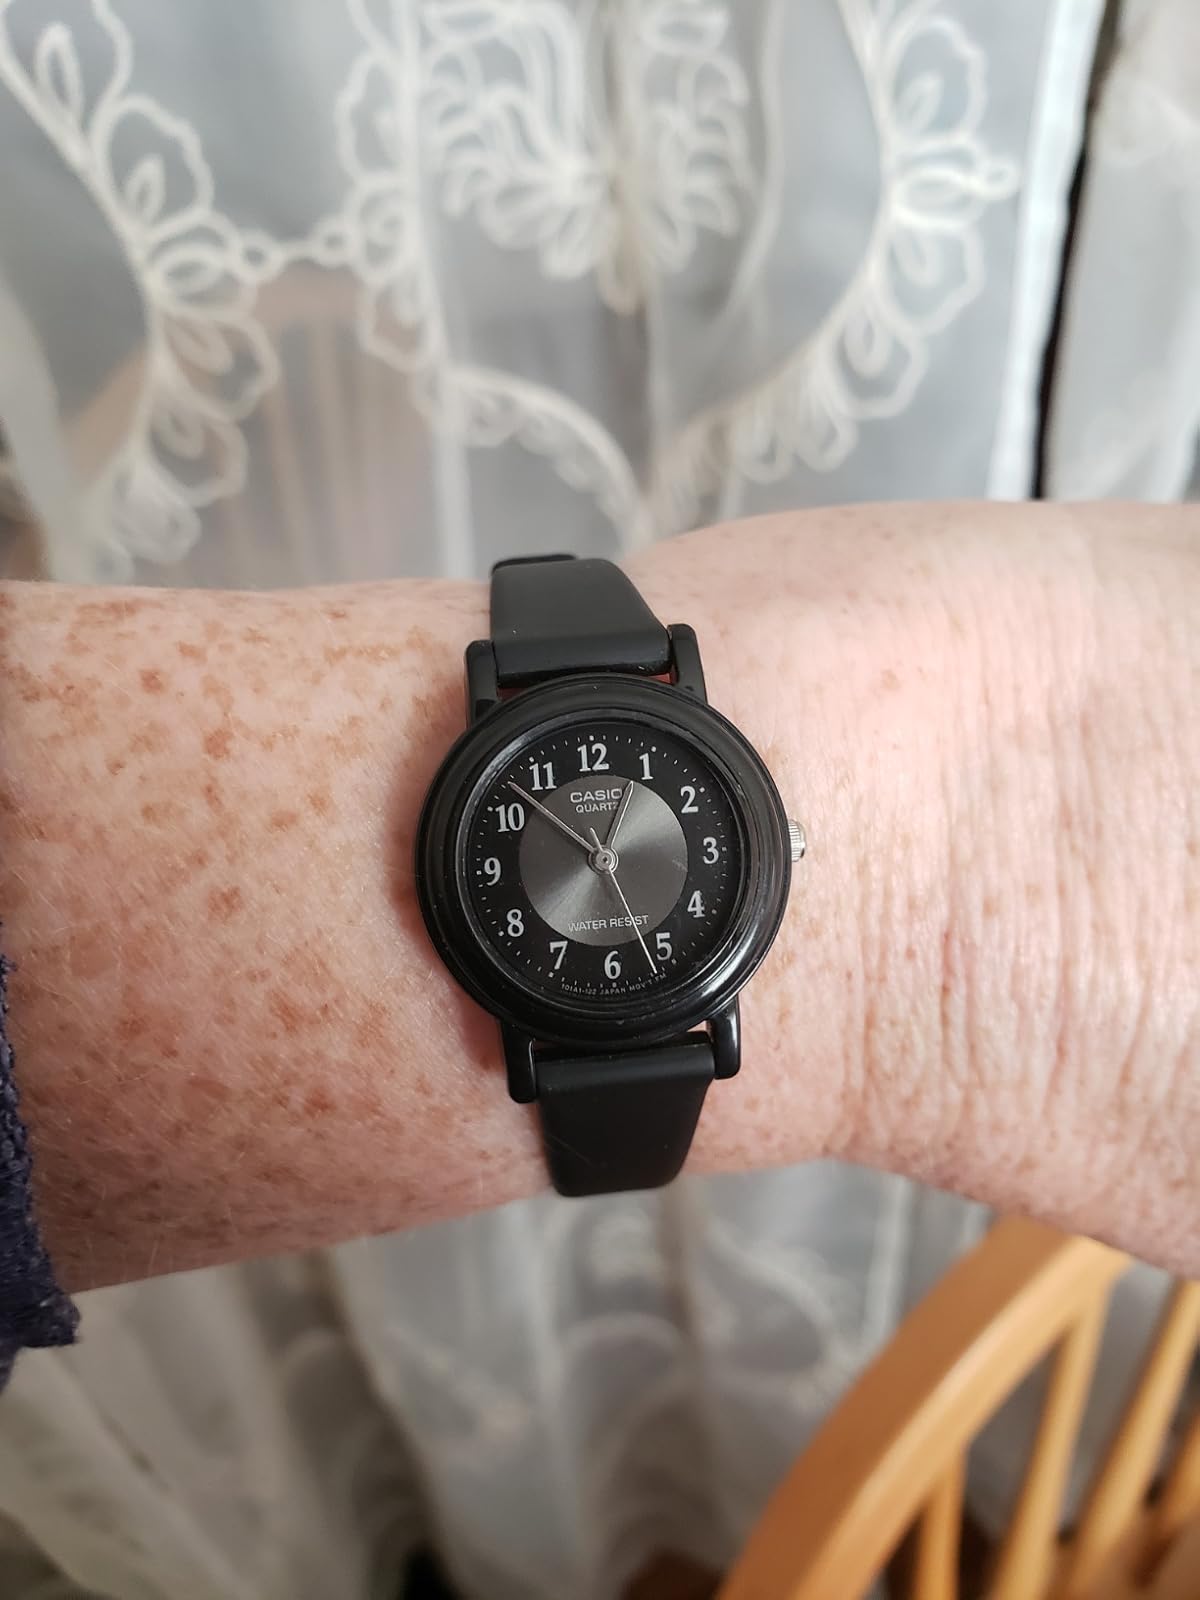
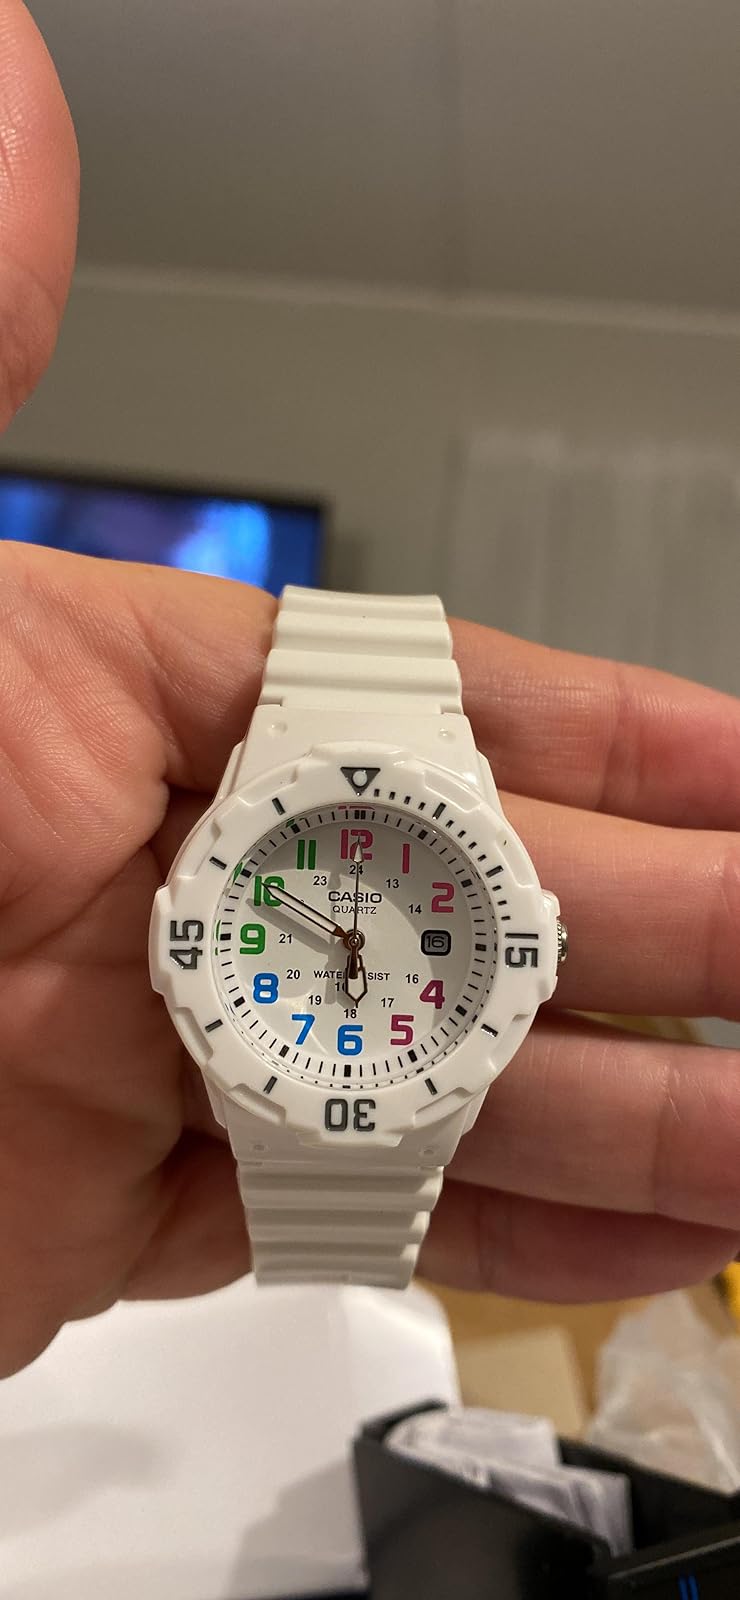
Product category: accessories_watch
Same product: no